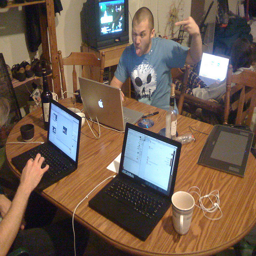
Two people sitting at a table with laptops on it.
A table with three laptops and people sitting around it.
Two people sit at a wooden table while using laptops
A man points to another man with his tongue out.
A man makes a face at another person while sitting by his laptop.